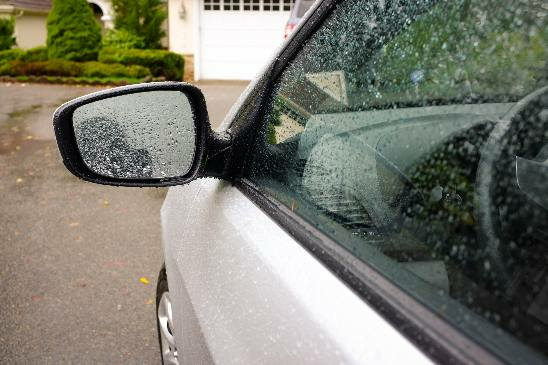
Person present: No